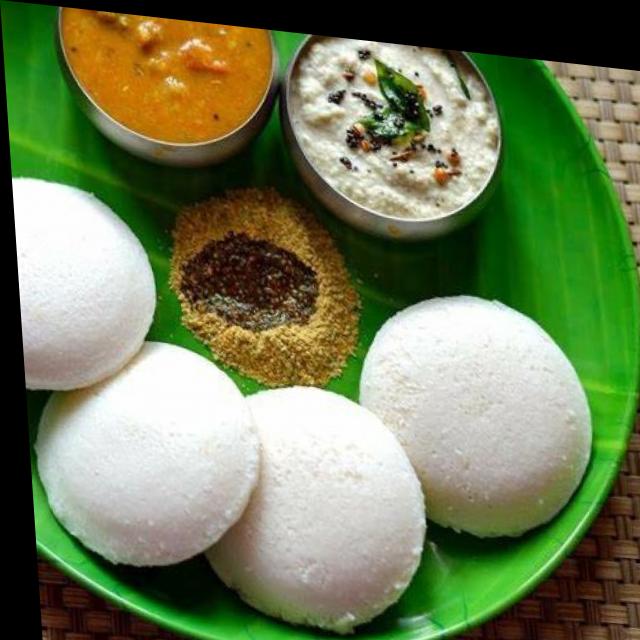
Dish: idli